Nicolas Bernardi

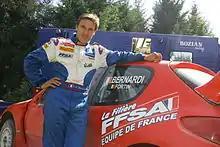
Bernardi in 2005

Bernardi made his World Rally Championship (WRC) debut in 1998 on the Monte Carlo Rally. In 2001 he contested the Junior World Rally Championship in a Peugeot 206, later returning for a second campaign in 2004 in a Renault Clio and finishing second in the standings to Per-Gunnar Andersson.